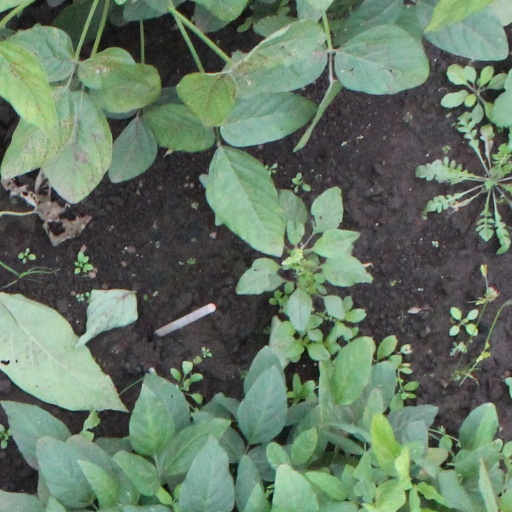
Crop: soybean